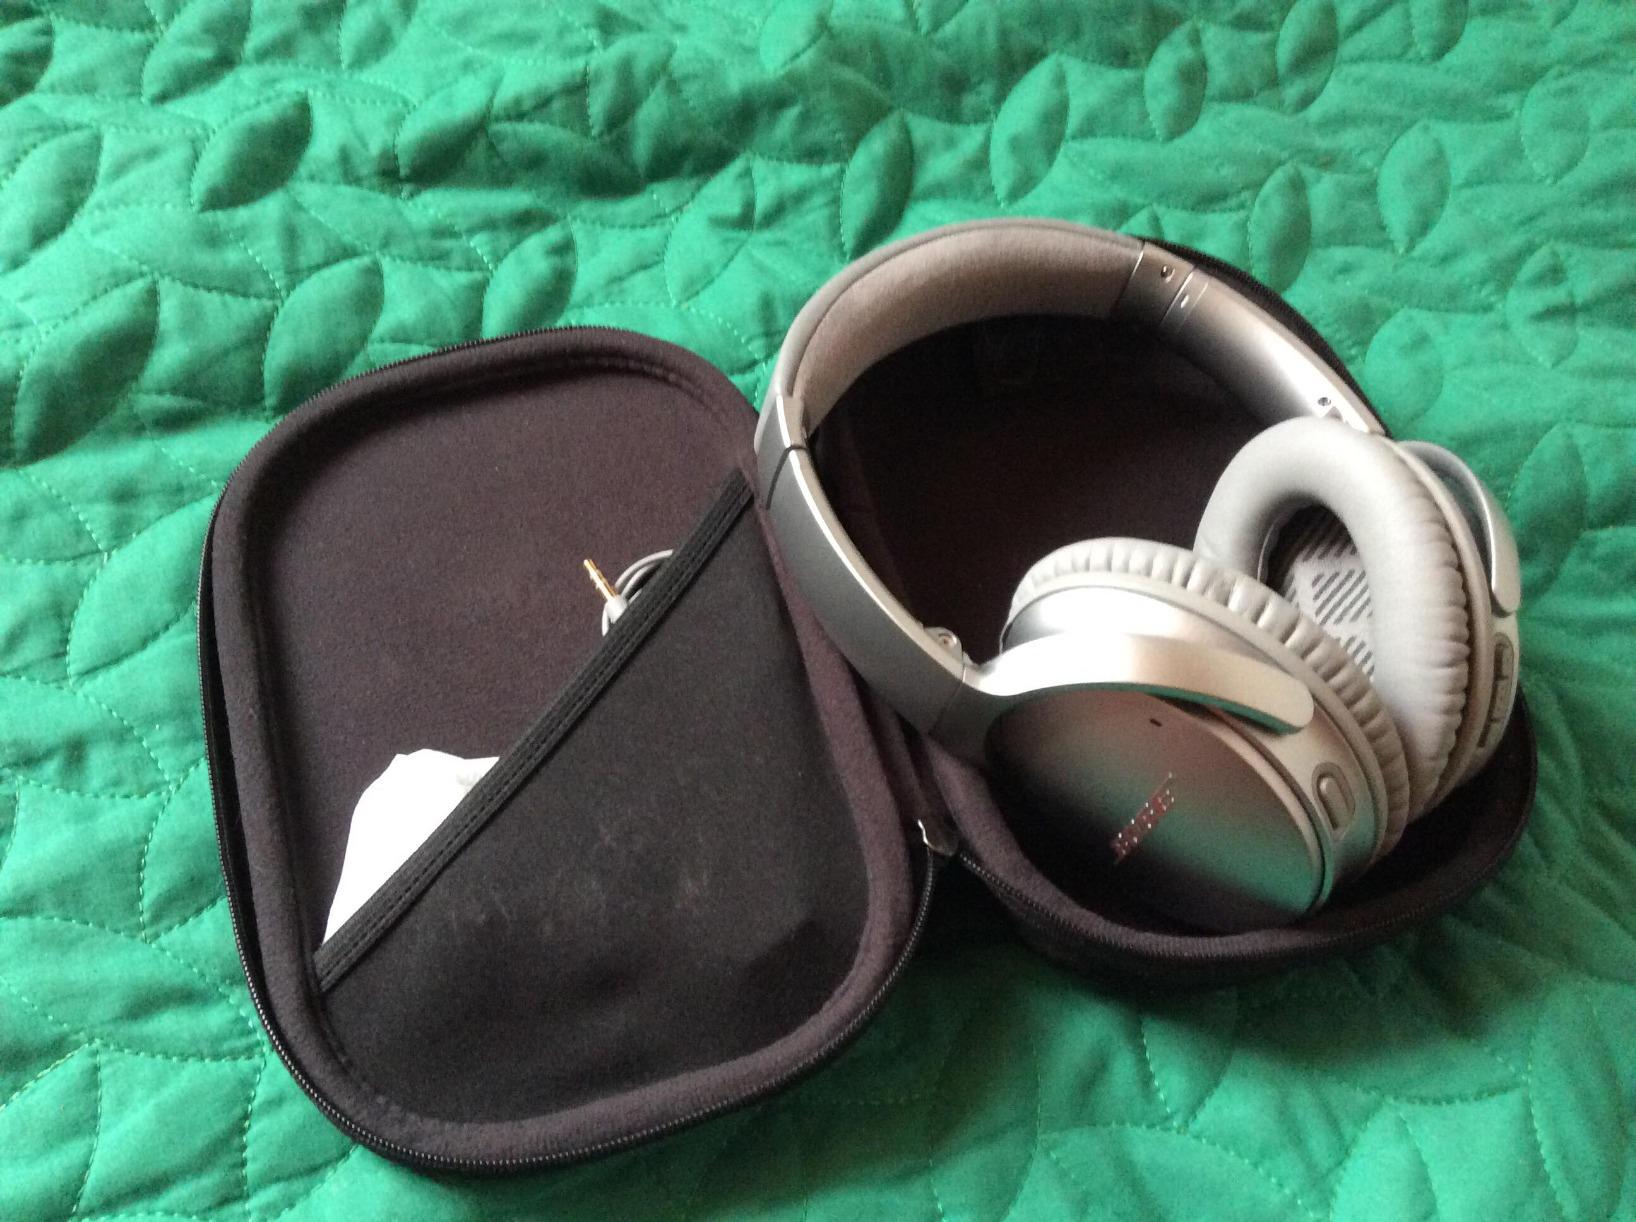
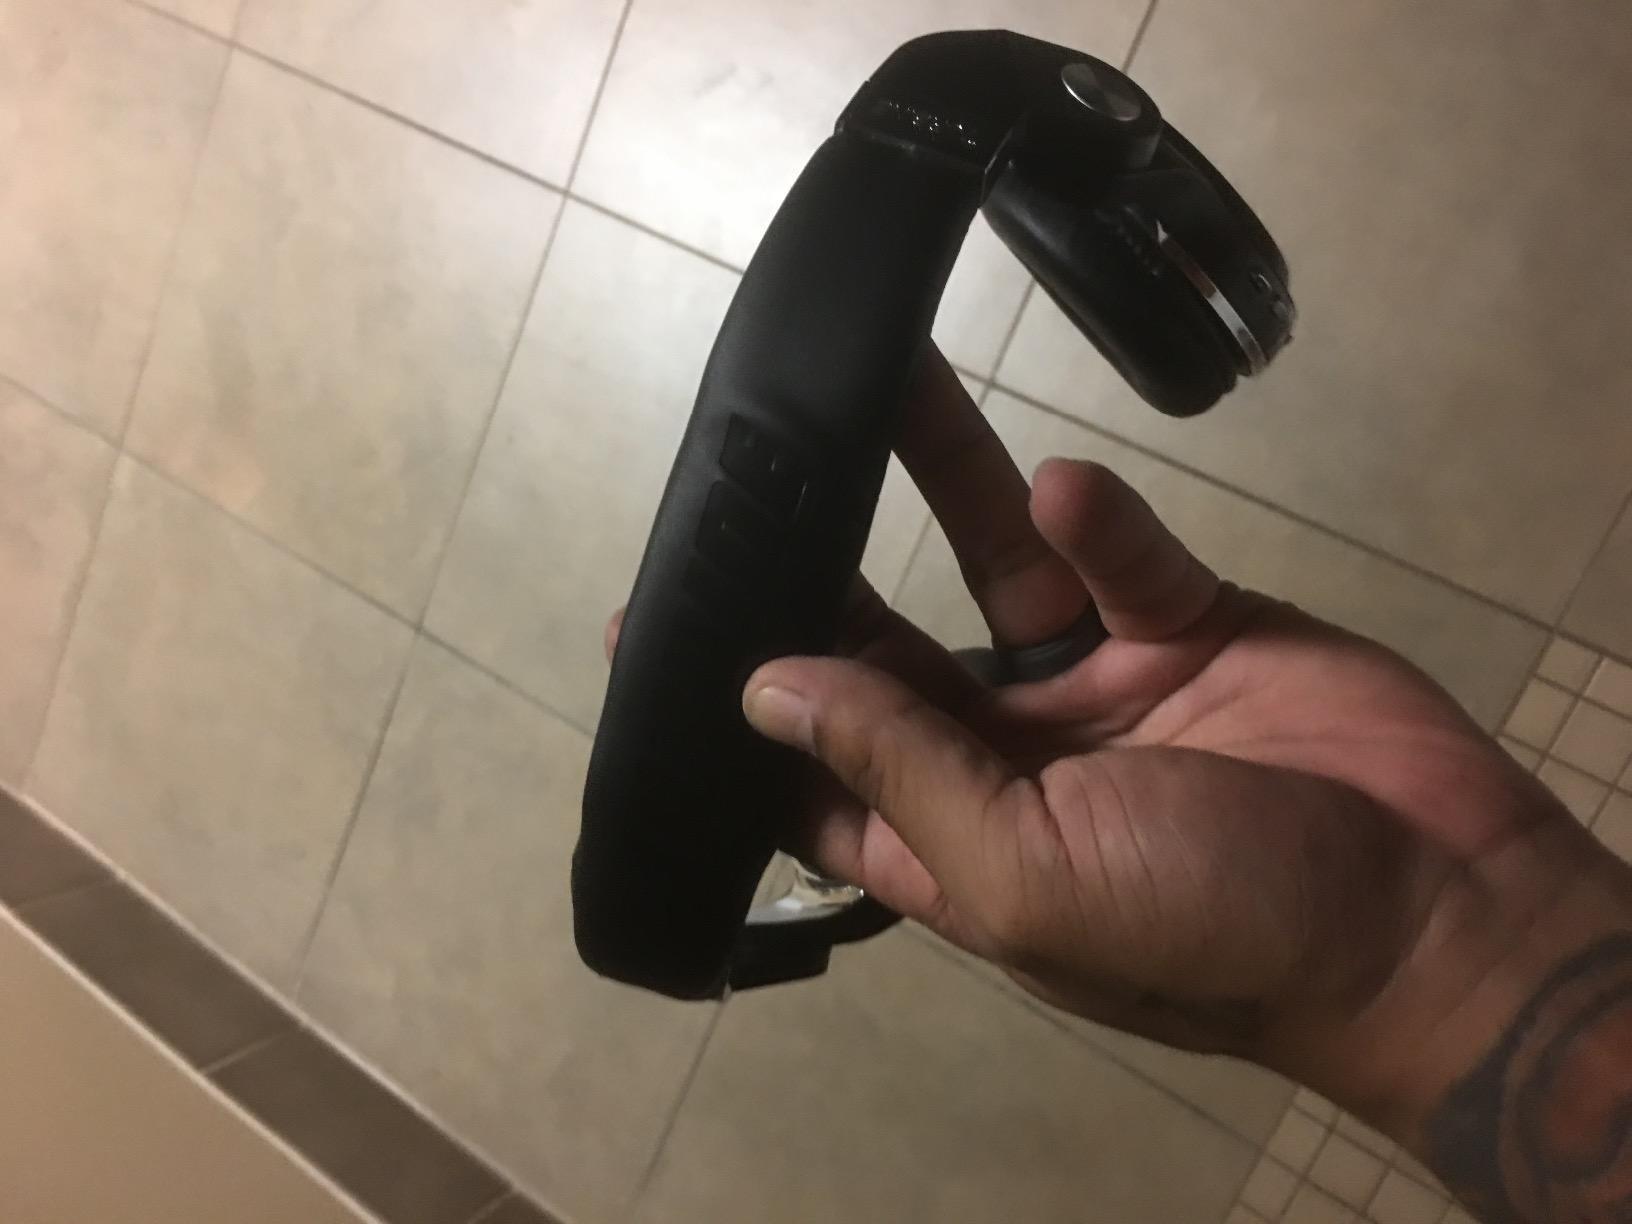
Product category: headphones
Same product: no